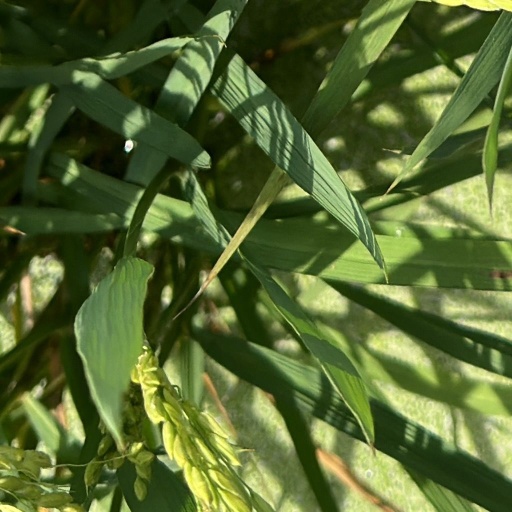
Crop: rice